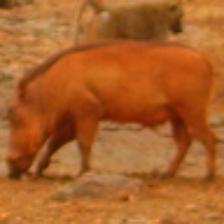
Label: NonHuman